Jagadish Jani

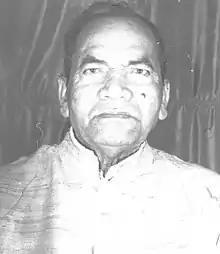

Jagadish Jani (3 January 1921 – 23 April 2008) was an Indian politician. He was a Member of Parliament, representing Odisha in the Rajya Sabha the upper house of India's Parliament as a member of the Indian National Congress